Street

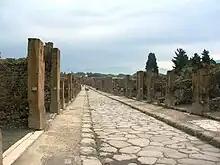
Roman street in Pompeii. Its east–west-oriented "Decumanus Maximus"

The word "street" has its origins in the Latin "strata" (meaning "paved road" – an abbreviation from "via strata"); it is thus related to "stratum" and "stratification". The first recorded use of word "stratæ" referring to the road has been made by Eutropius. Ancient Greek "stratos" means army: Greeks originally built roads to move their armies. Old English applied the word to Roman roads in Britain such as Ermine Street, Watling Street, etc. Later it acquired a dialectical meaning of "straggling village", which were often laid out on the verges of Roman roads and these settlements often became named Stretton. In the Middle Ages, a "road" was a way people travelled, with "street" applied specifically to paved ways.